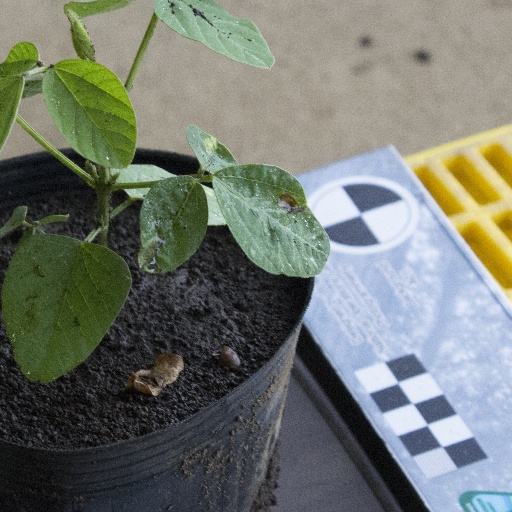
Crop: soybean